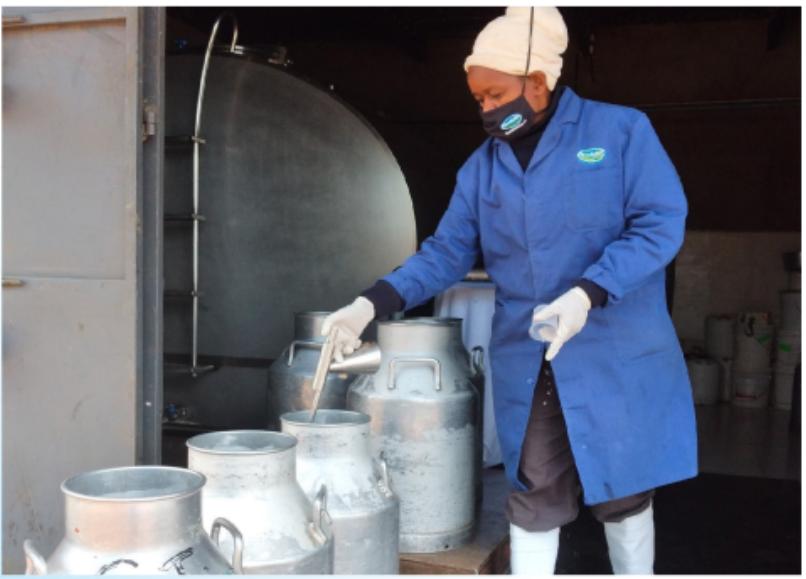
Mfanyakazi wa kampuni ya[cs] Brookside[cs],aonekana akichunga maziwa. Amevalia barakoa, pamoja na glavu na kabuti ya aina ya bluu. Kando yake kuna mitungi aina ya chuma ya kupokea maziwa.